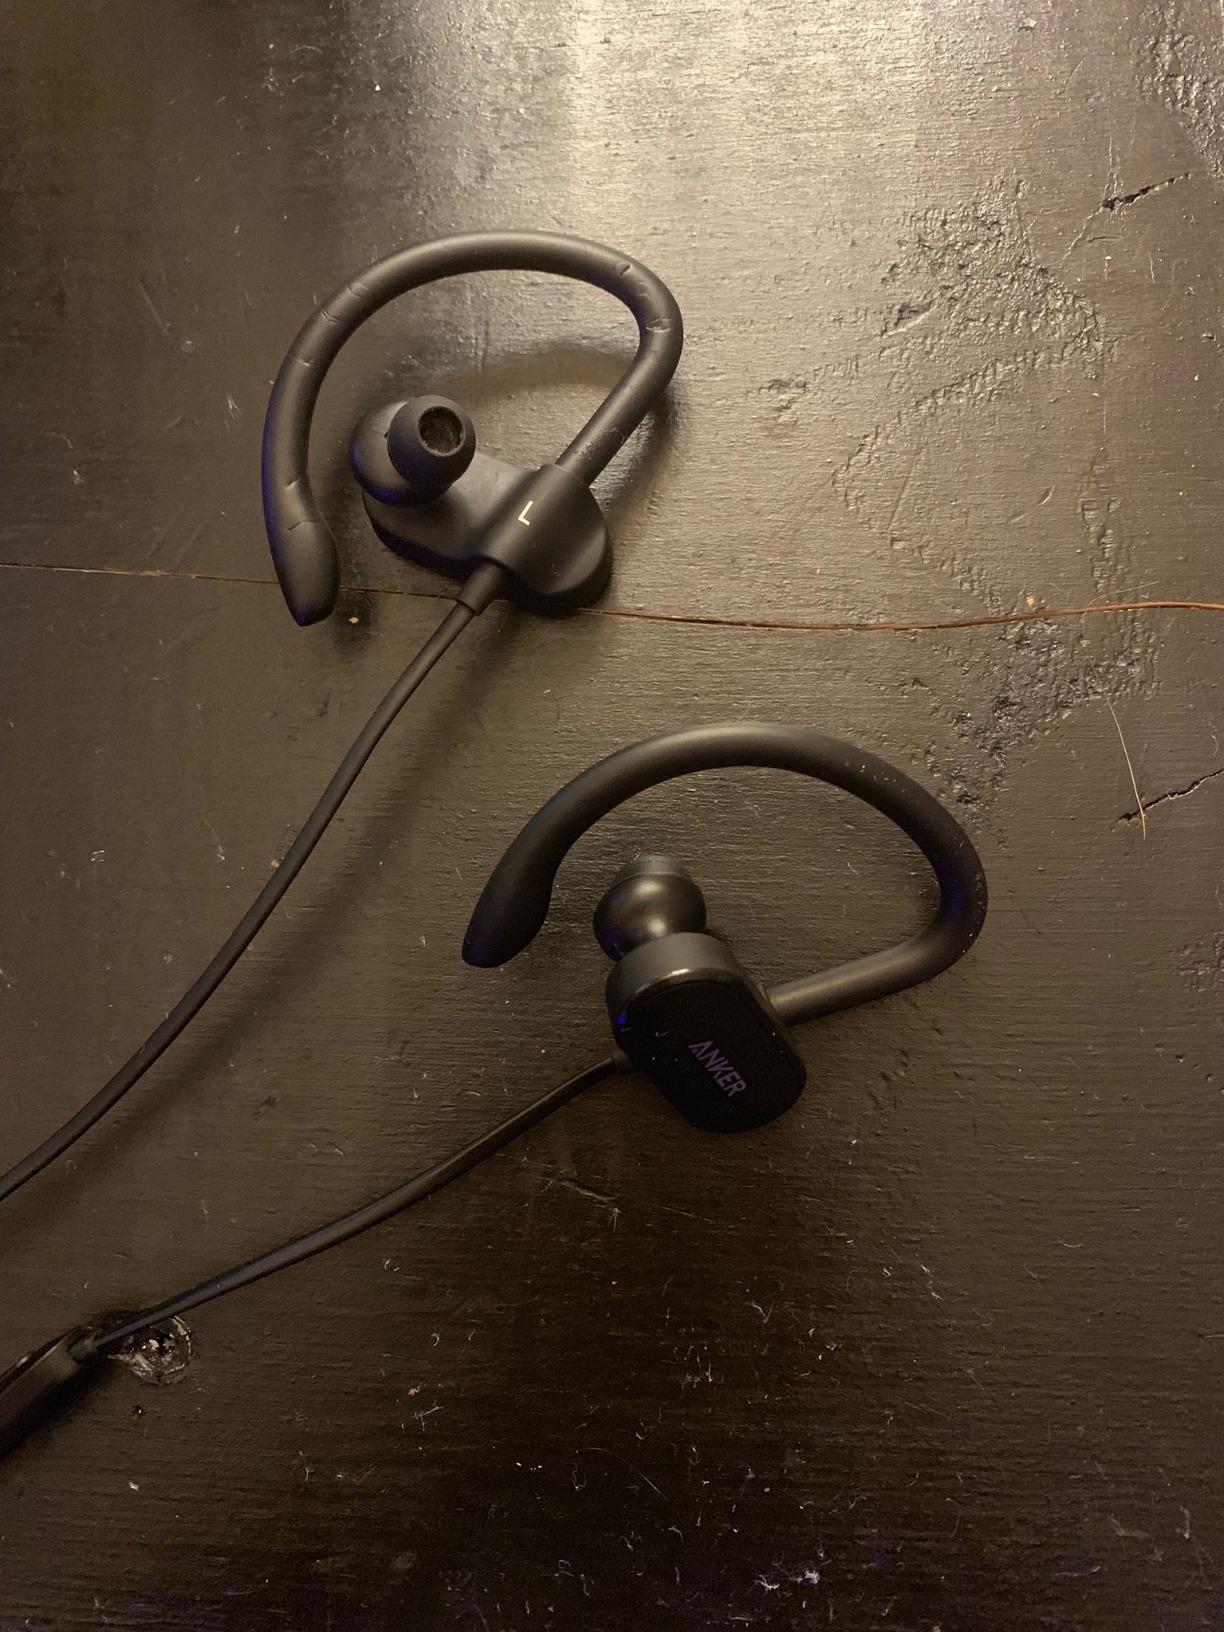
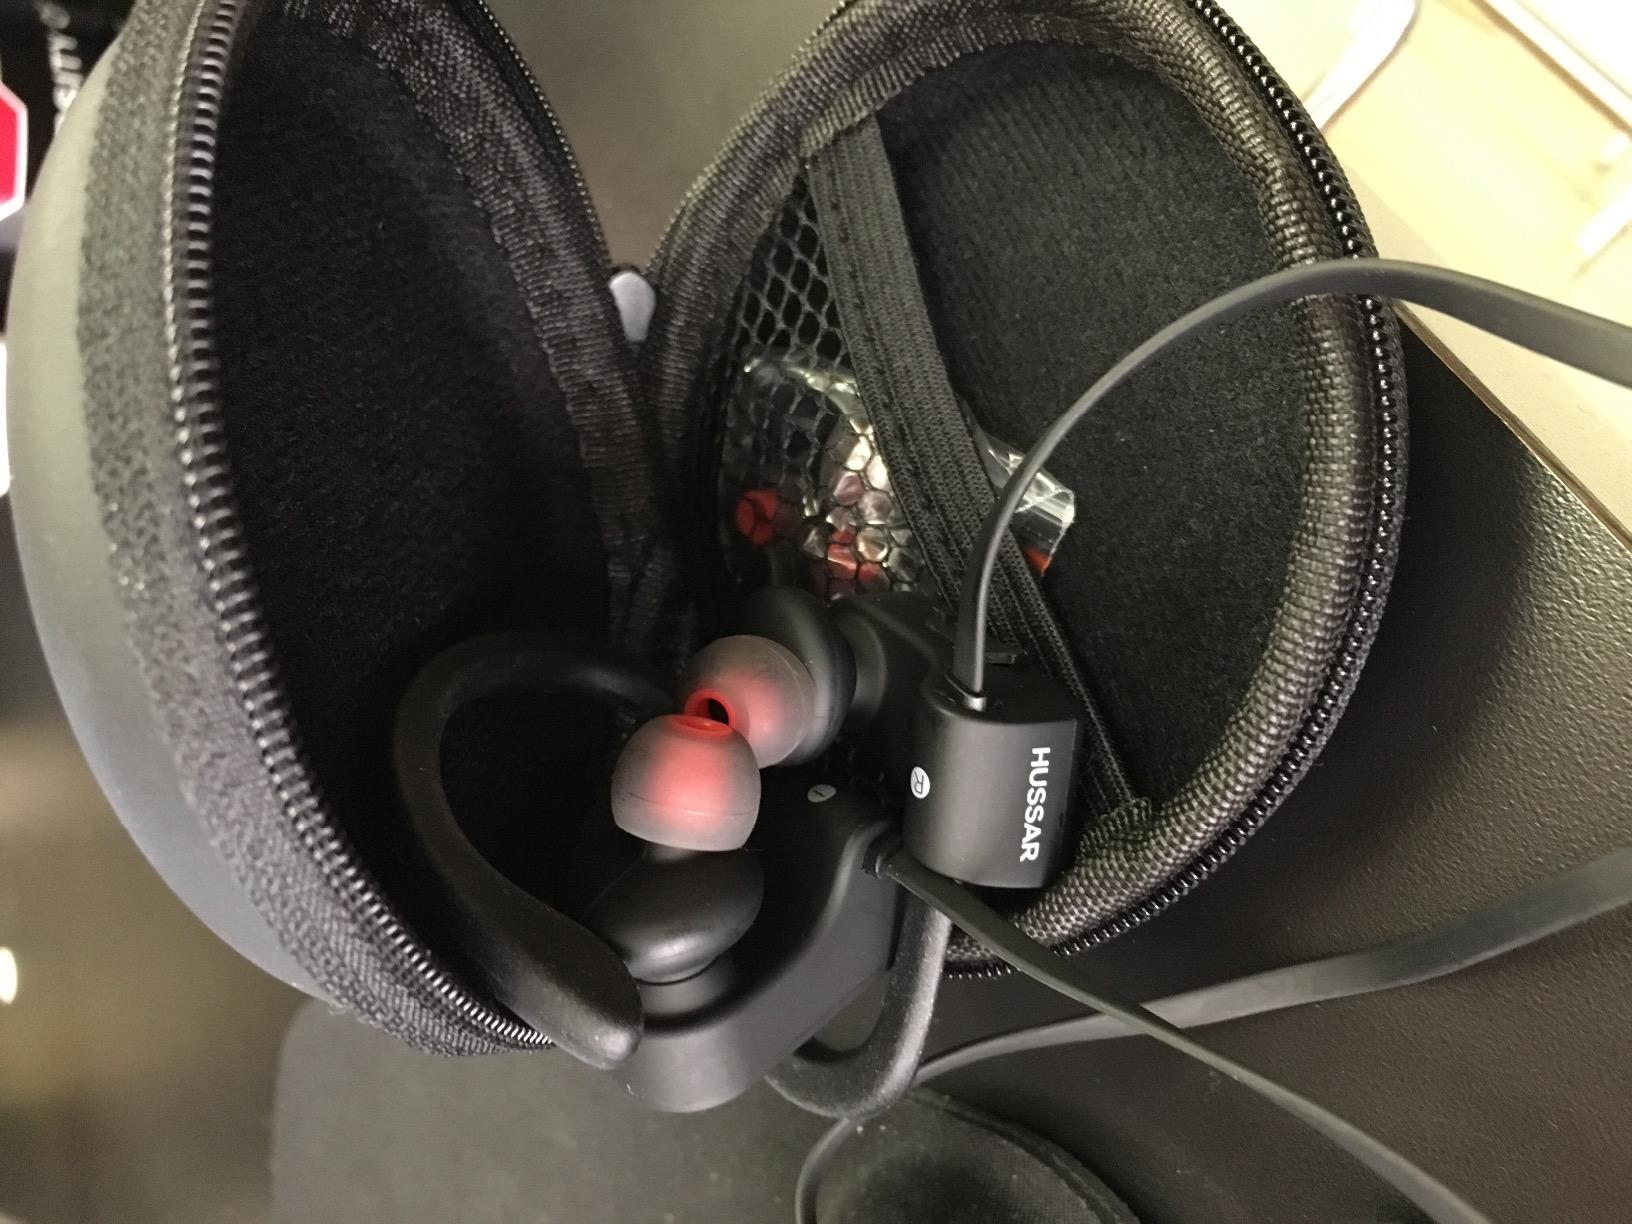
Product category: headphones
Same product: no